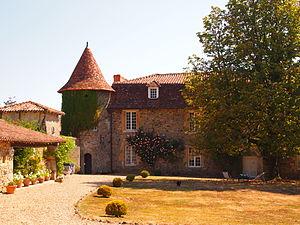
Château de Praisnaud, à Ambernac en Charente (inscrit, 2004)
Le château de Praisnaud est situé sur la commune d'Ambernac, en Charente.
Cet article recense les monuments historiques de la Charente, en France.